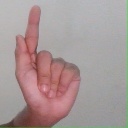
अक्षर: ळ